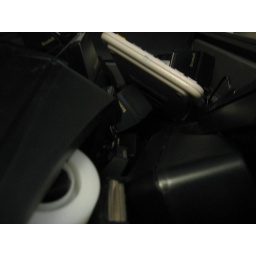
the drawer of many, many tape dispensers, staplers, and (apparently) a calculator in the supply cabinet at work